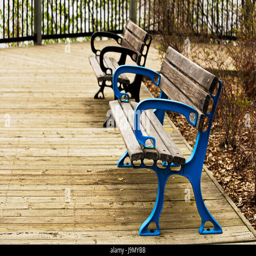
colorful benches on a boardwalk